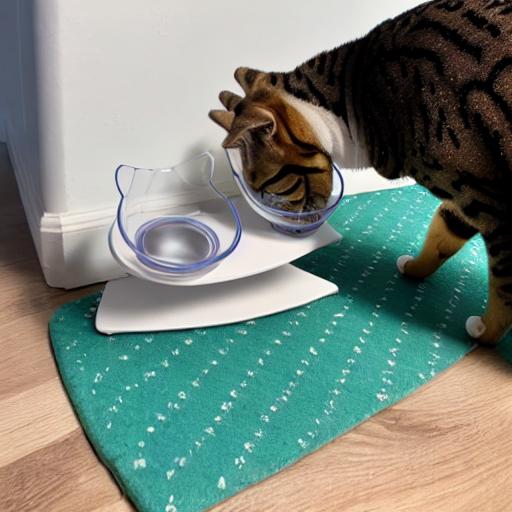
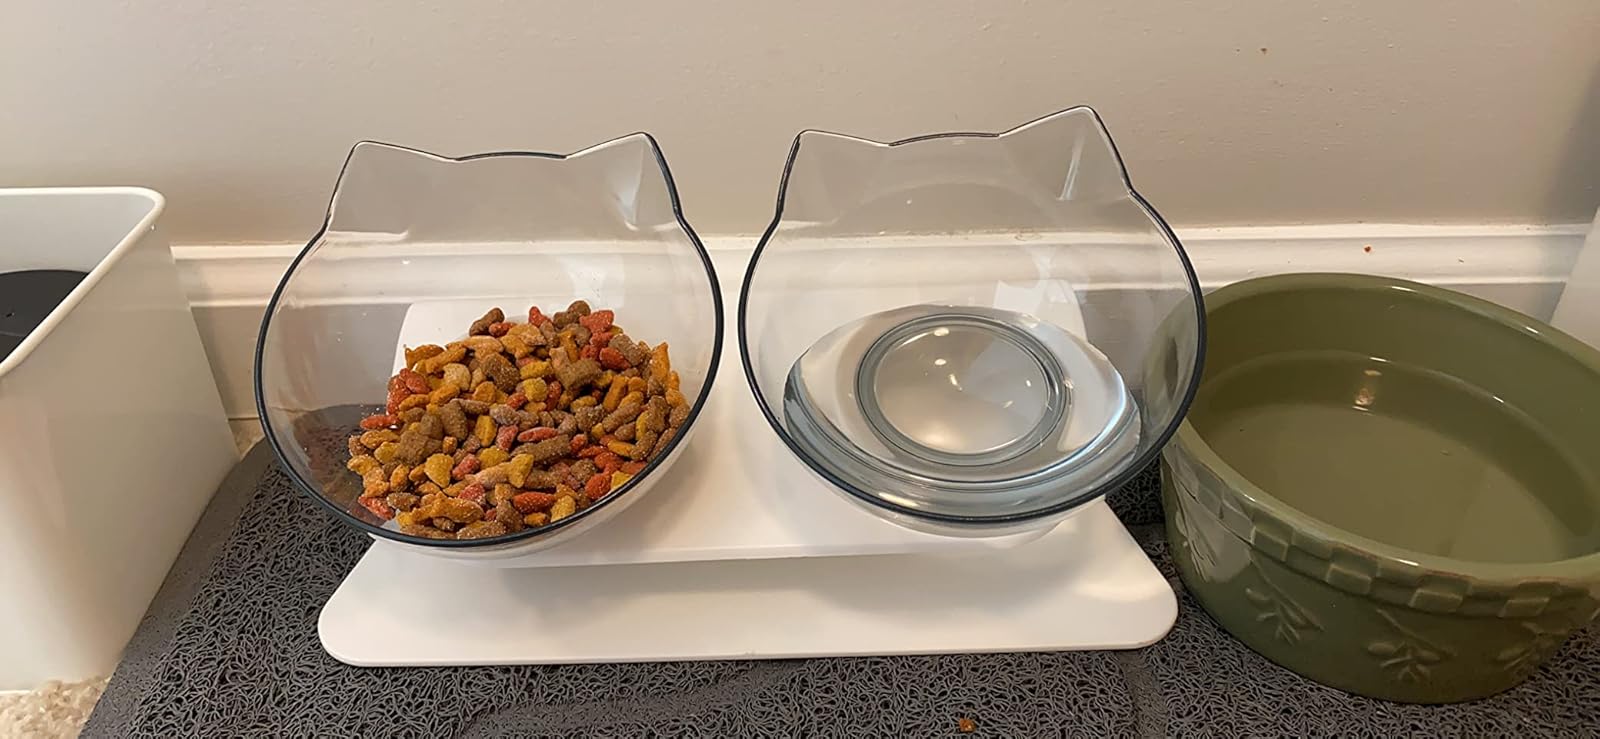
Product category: items_bowl
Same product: no